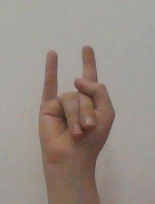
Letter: la